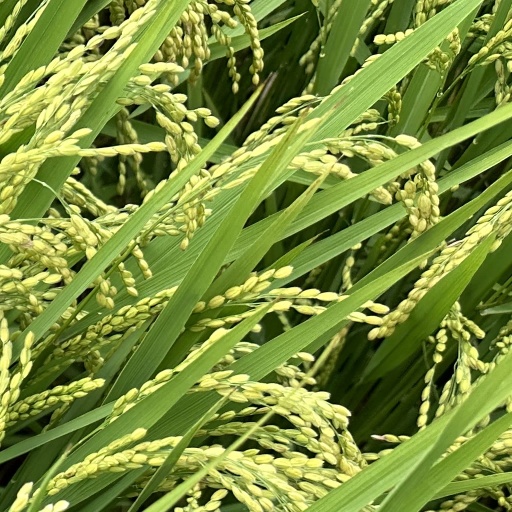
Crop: rice